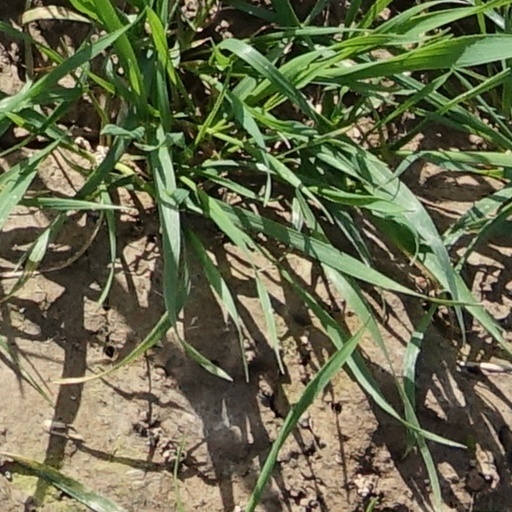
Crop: wheat